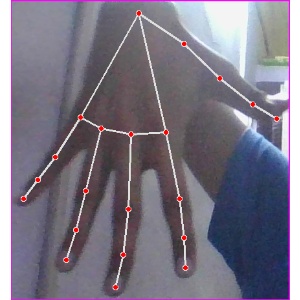
अक्षर: ढ